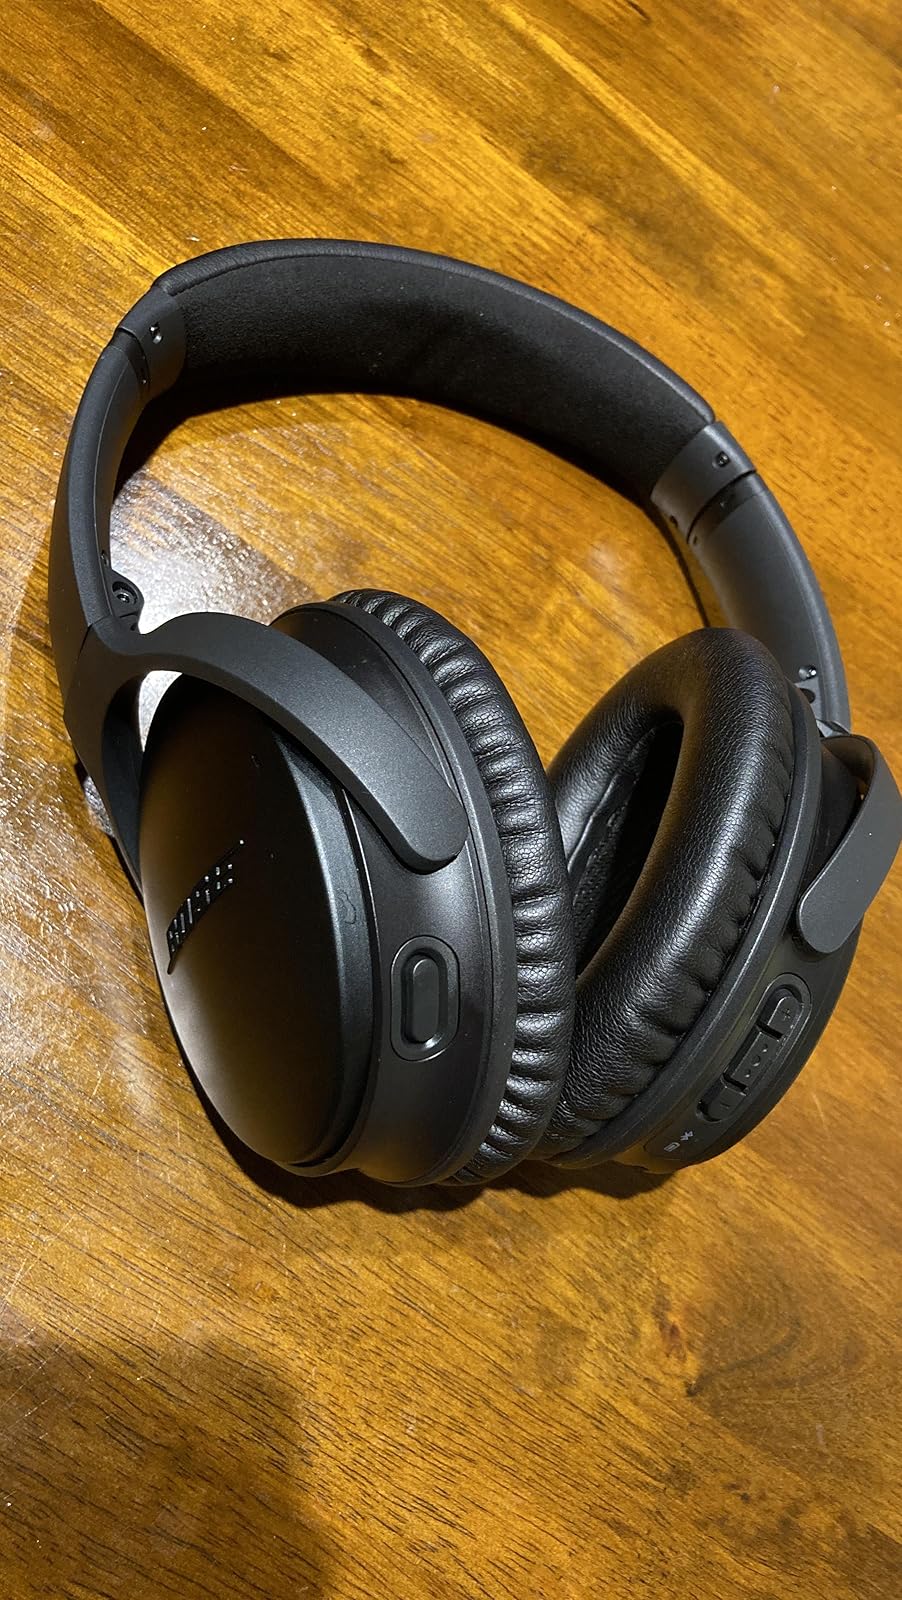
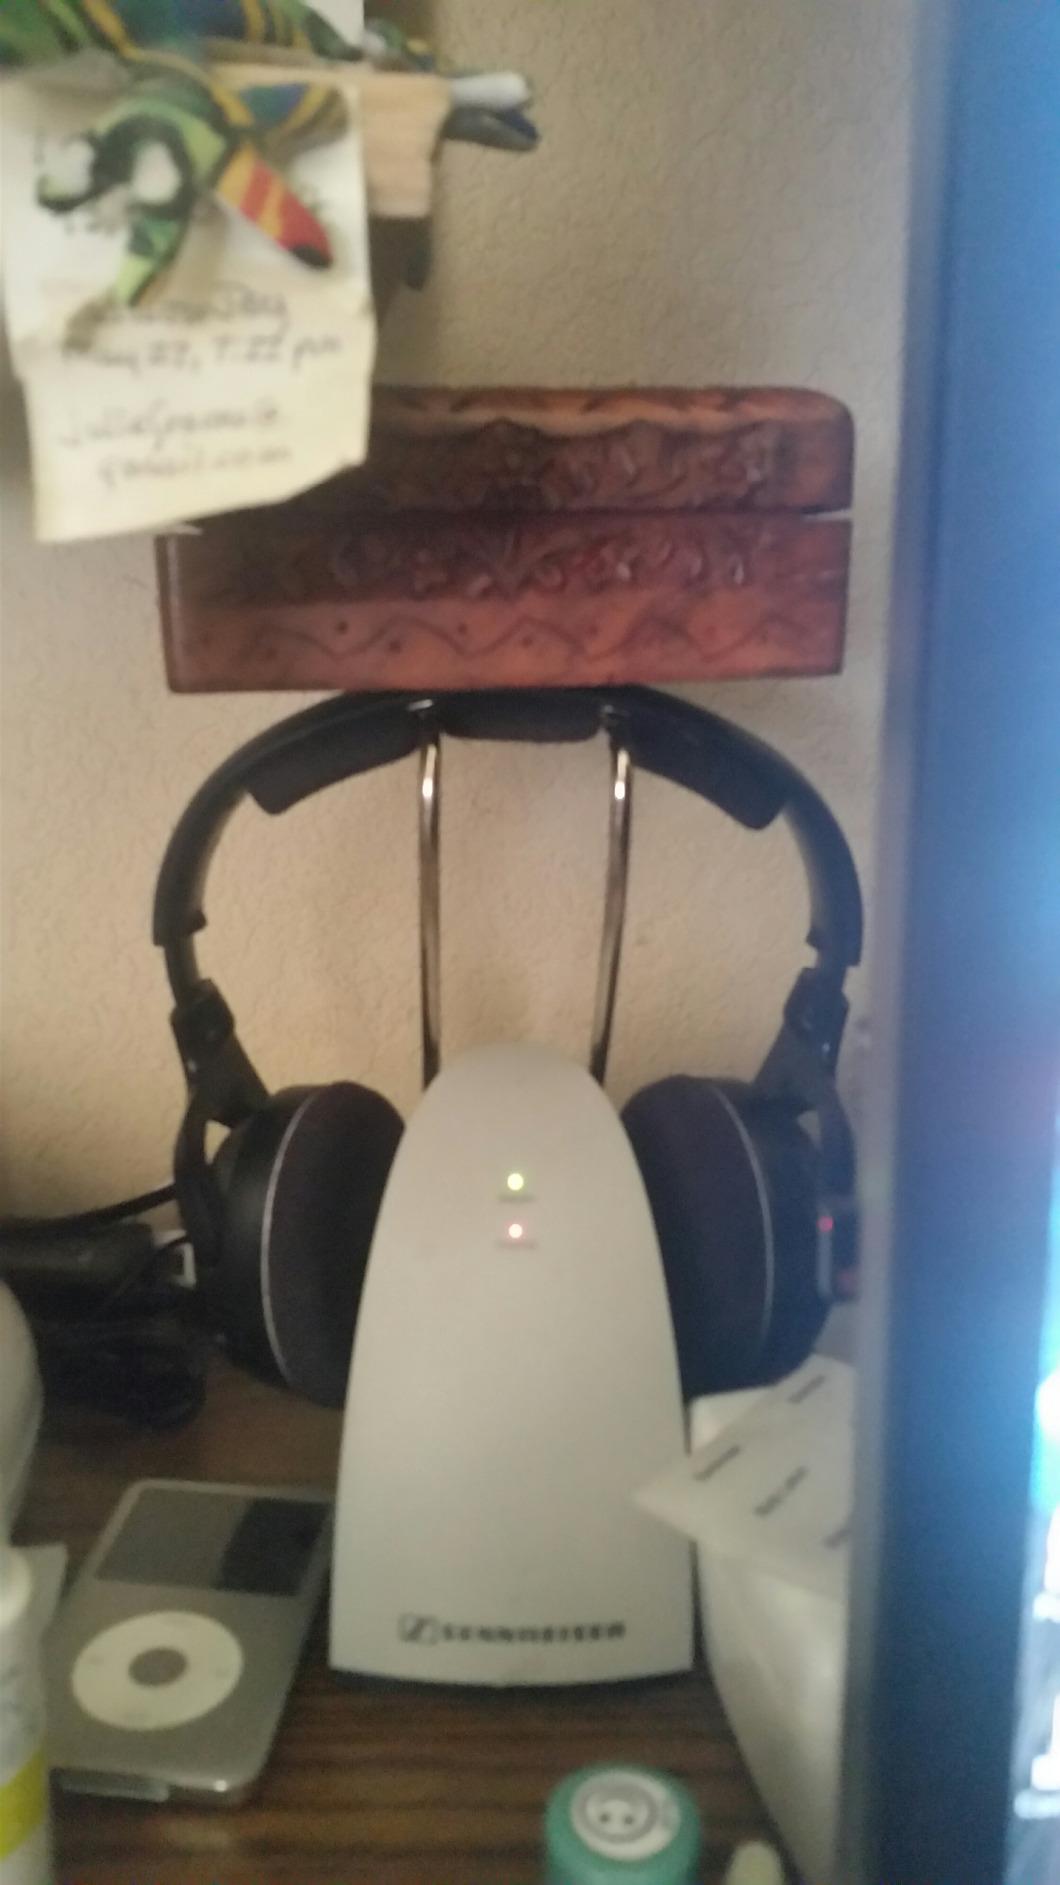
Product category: headphones
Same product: no